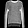
Label: Pullover